Schlossberg Castle (Seefeld in Tirol)

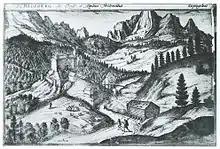
Schlossberg Castle and hermitage from 1590

The old castle is on a round hill north of Seefeld above the Dahnbach stream and at the foot of the Hochegg. The road "through the Scharenz" runs past the castle site; a route that for centuries has linked Mittenwald and the Inn valley. In the area to the north of the Schlossberg hill, the gradient of this road was reduced in 1974 and the small hill completely dug up. During an emergency excavation carried out at the time the size of the inner ward from the 13th century was confirmed as and the outer walls were thick. It was partitioned by two dividing walls into three longitudinal areas. In the centre of the site was a small courtyard, . The entranceway lay on the southern side and was protected by a moat, over which the "Schloßpruggen" drove in 1549. At its corners there were pentagonal oriels for defensive fire. The main building was surrounded by a medieval "Zwinger" with walls thick, the southwest corner of which was fortified with a roundel ("Rondell"). A wall or "letzi" blocking access along the gorge ("Klausenmauer", "Wegsperre") ran from the east side of the castle to the street below and from there up the opposite hillside where it ended at the rocks.